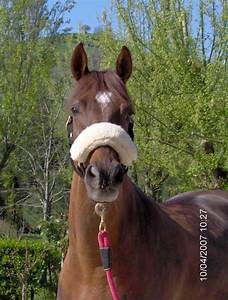
Label: cavallo